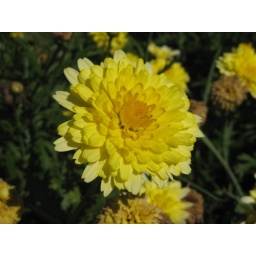
A bright yellow daisy basks in the mid-day autumnal sun in a garden in the Melbourne suburb of Thornbury.